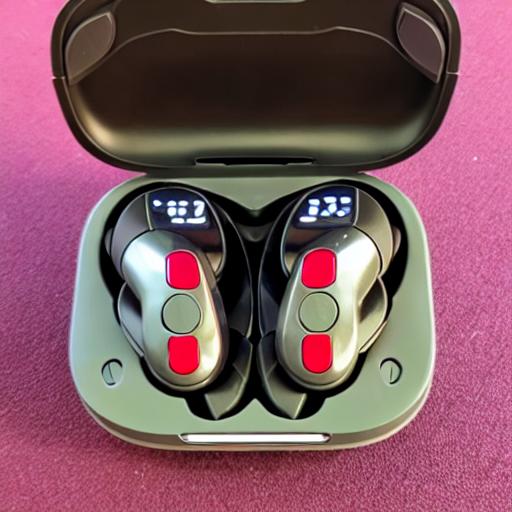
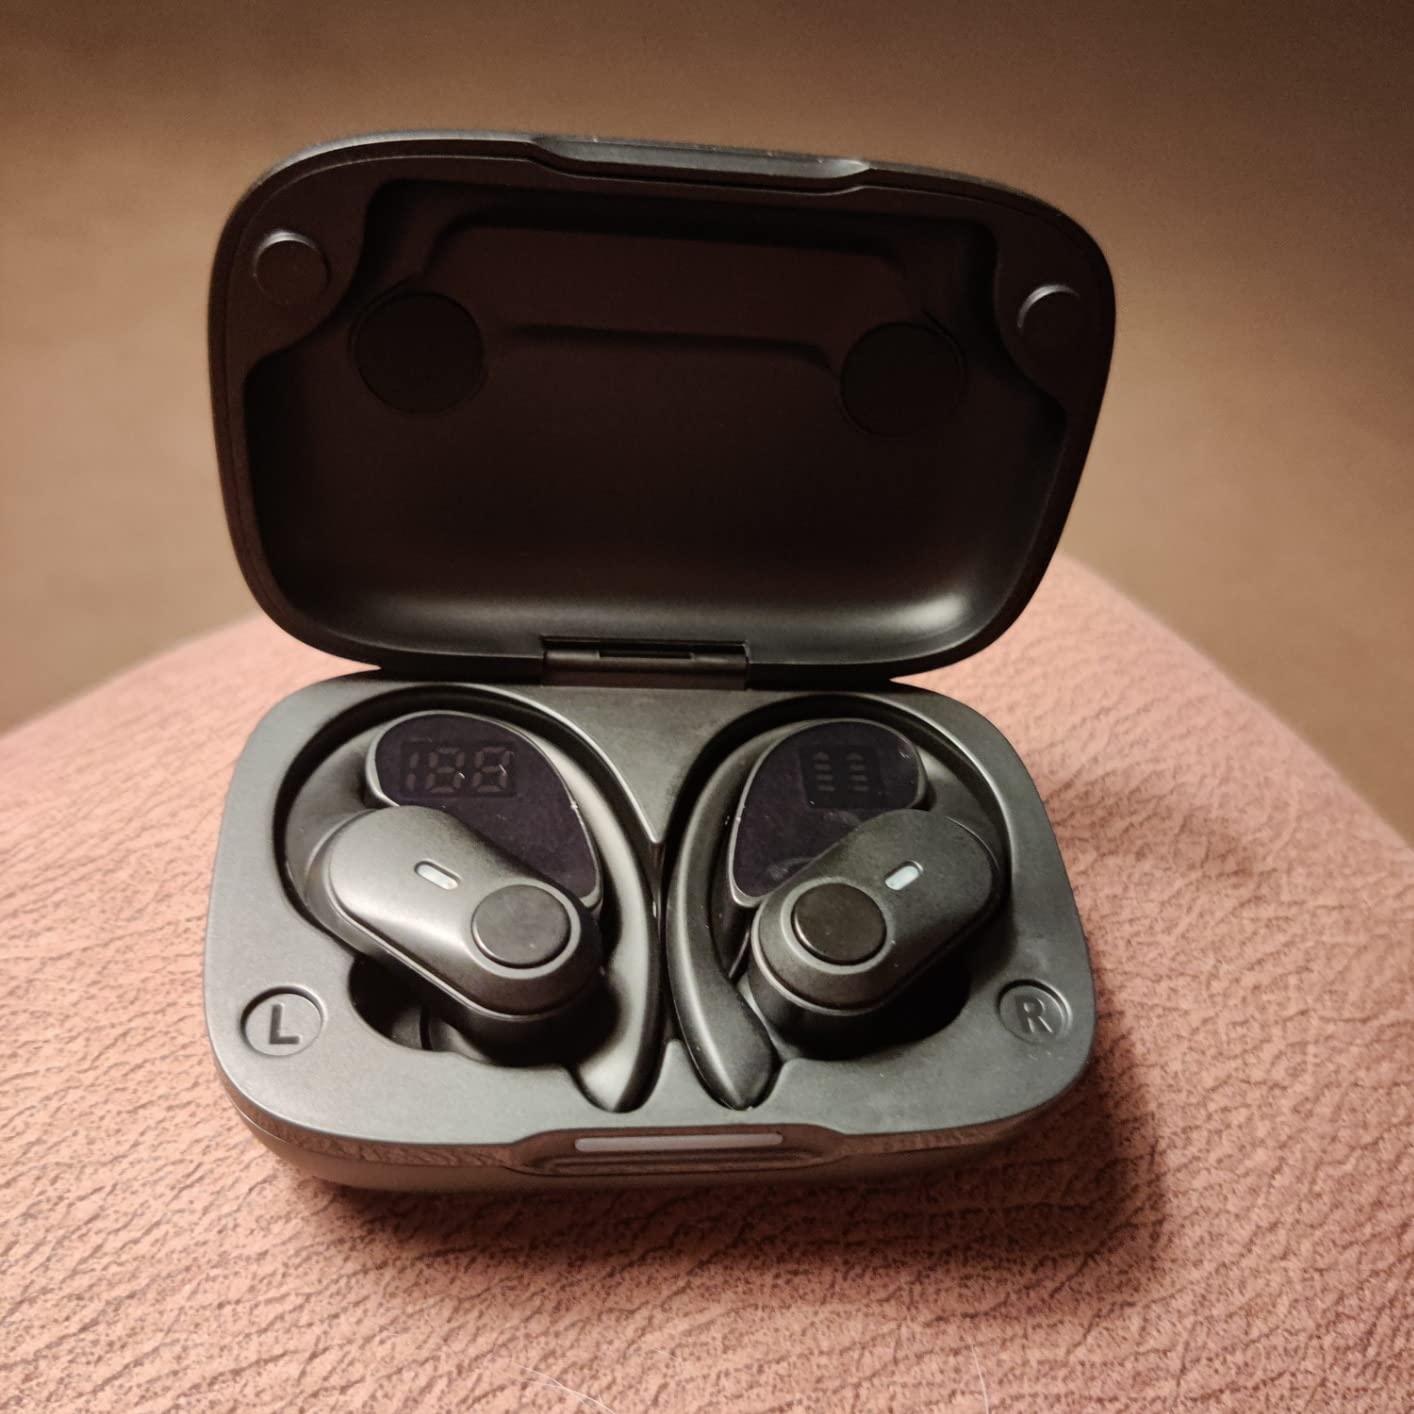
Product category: earbuds
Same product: no